Zeehan School of Mines and Metallurgy

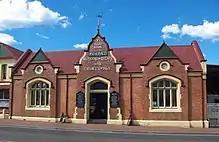
Former School of Mines

The Zeehan School of Mines and Metallurgy was a Mining college in Main Street, Zeehan, West Coast Tasmania, Australia.